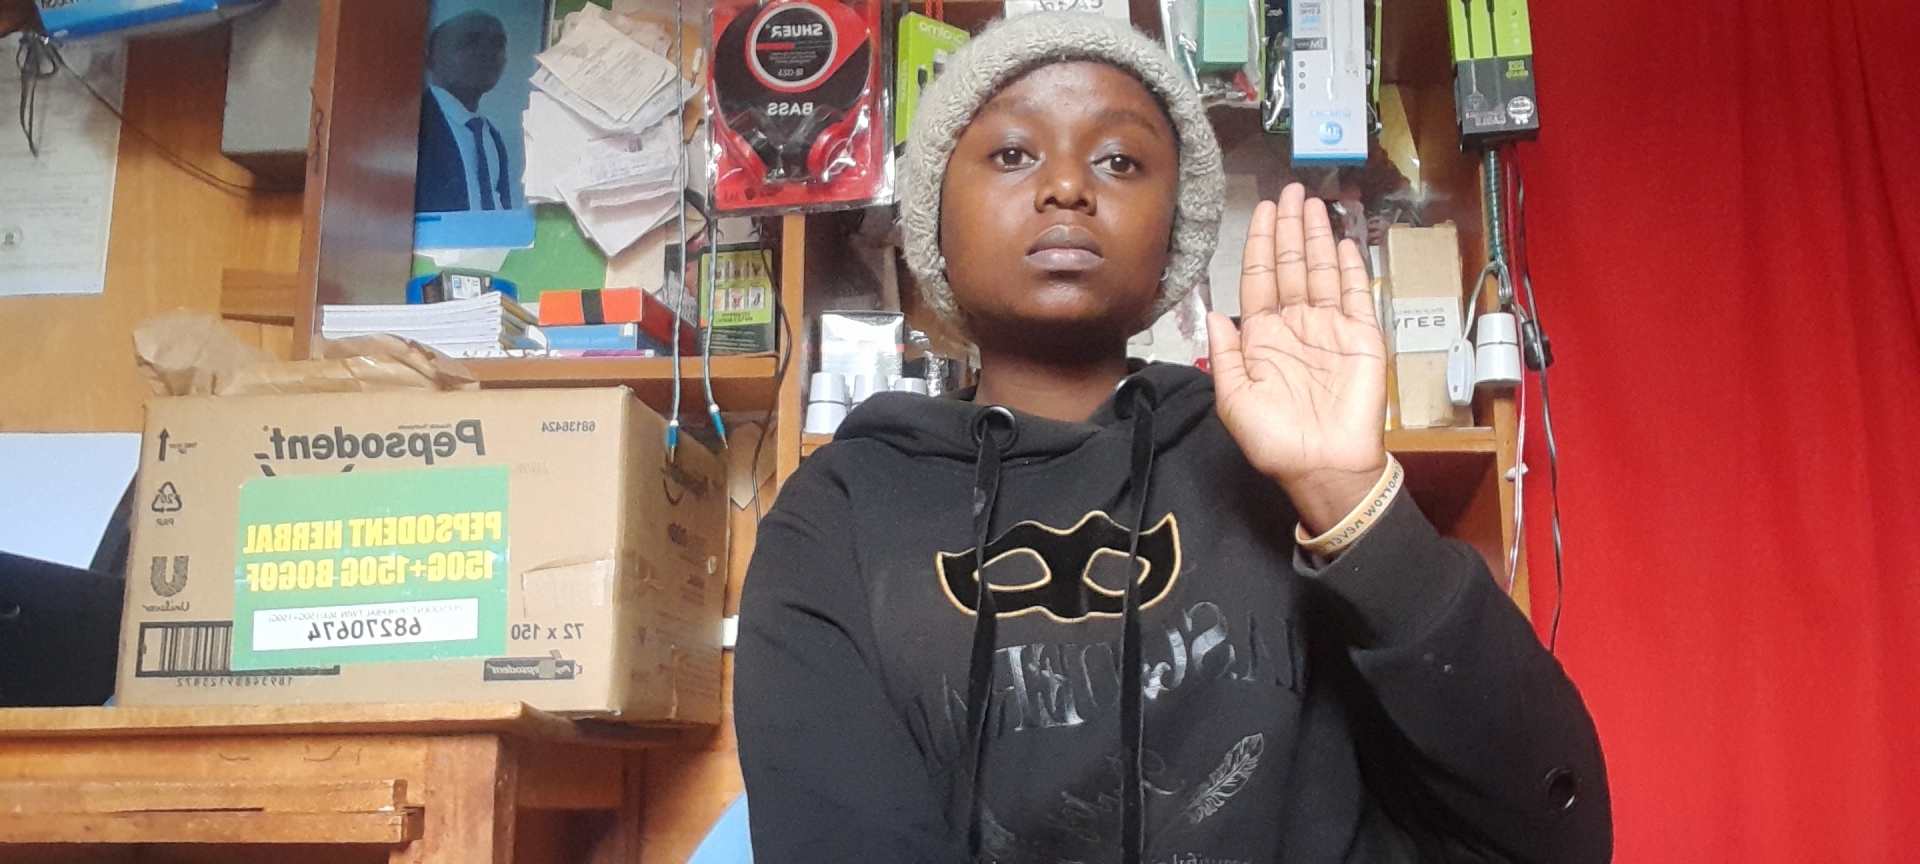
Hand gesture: stop